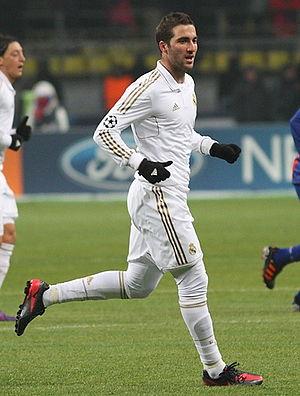
Gonzalo Gerardo Higuaín, surnommé El Pipita, est un footballeur international argentin né le 10 décembre 1987 à Brest qui évolue au poste d'avant-centre dans le club italien de la Juventus de Turin.